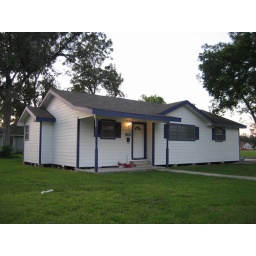
This house across the street from the high school has been painted in school colors for as long as I remember.